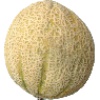
Label: Cantaloupe 2